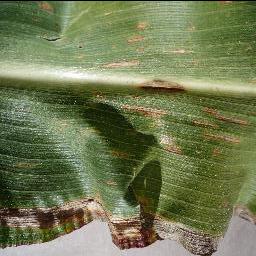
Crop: corn
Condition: (maize)_cercospora_spot_gray_spot